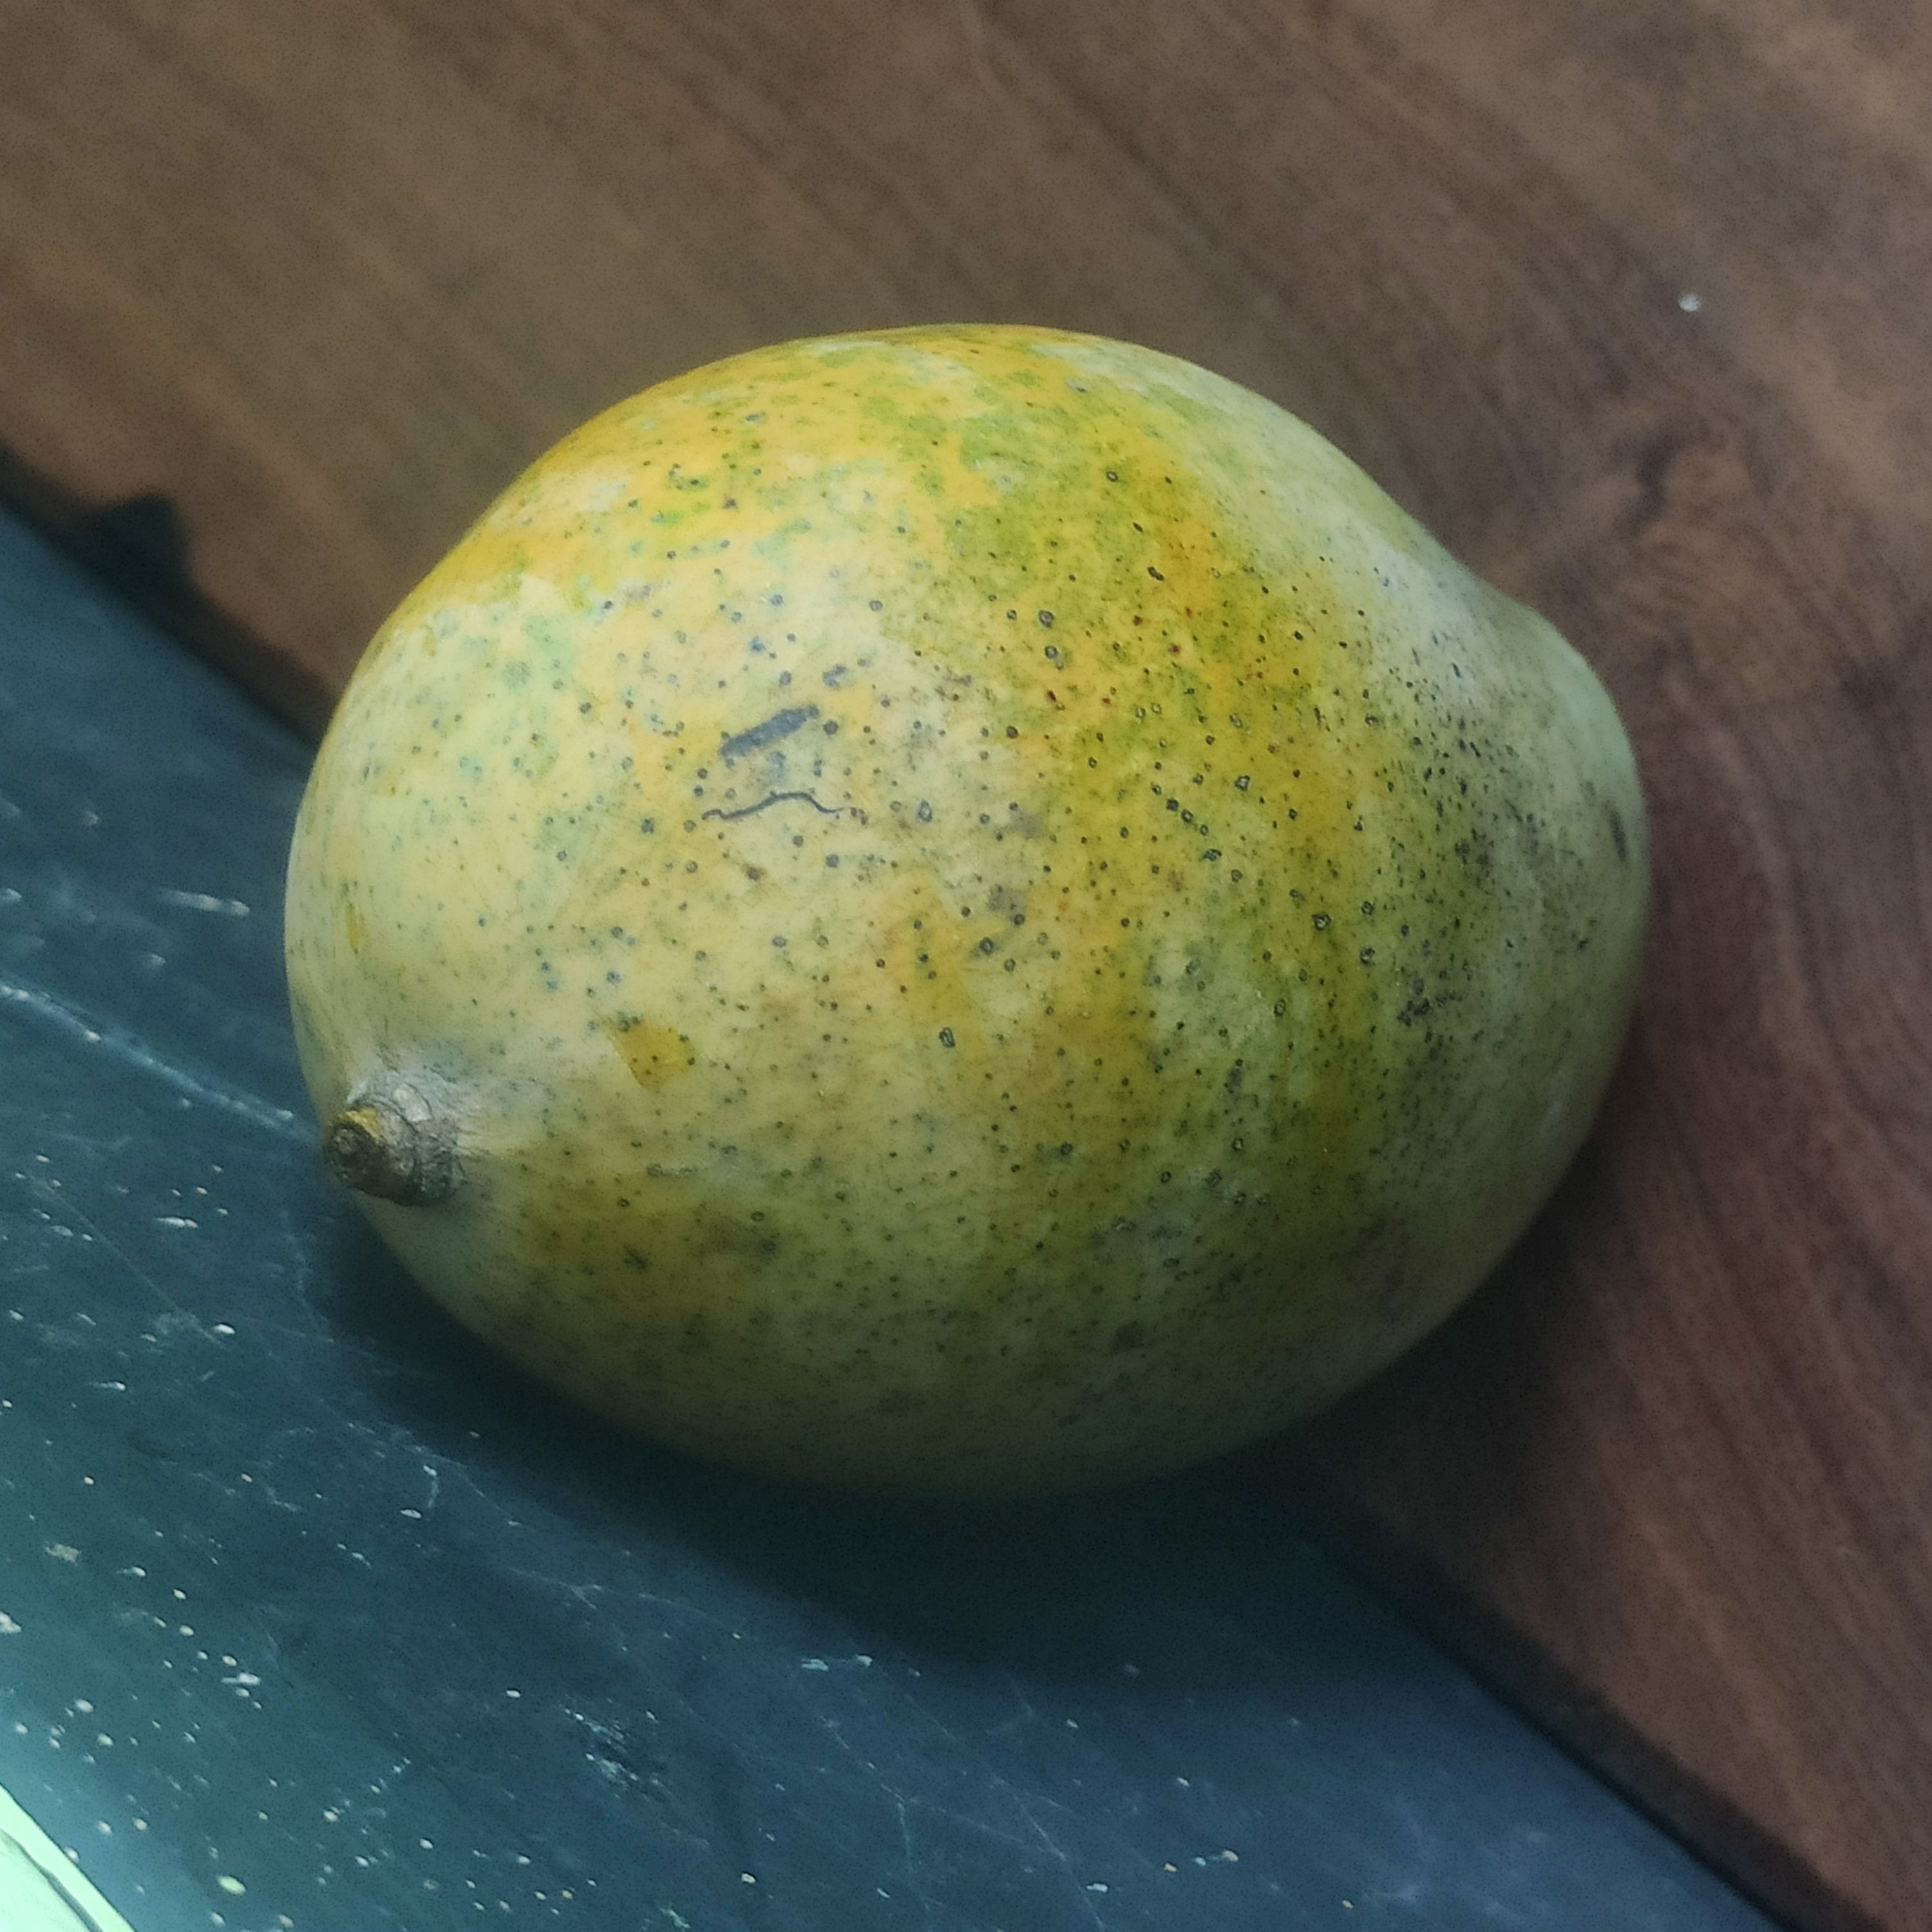
Fruit: mango
Grade: 1st-grade